Brian Wilson Presents Smile

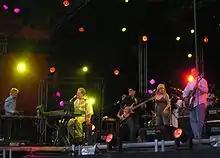
Wilson touring "Smile" in Denmark, July 2005

In an interview from October 2004, Wilson was asked what completing "Smile" had meant to him, and he responded: